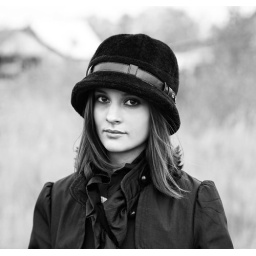
The girl in hat